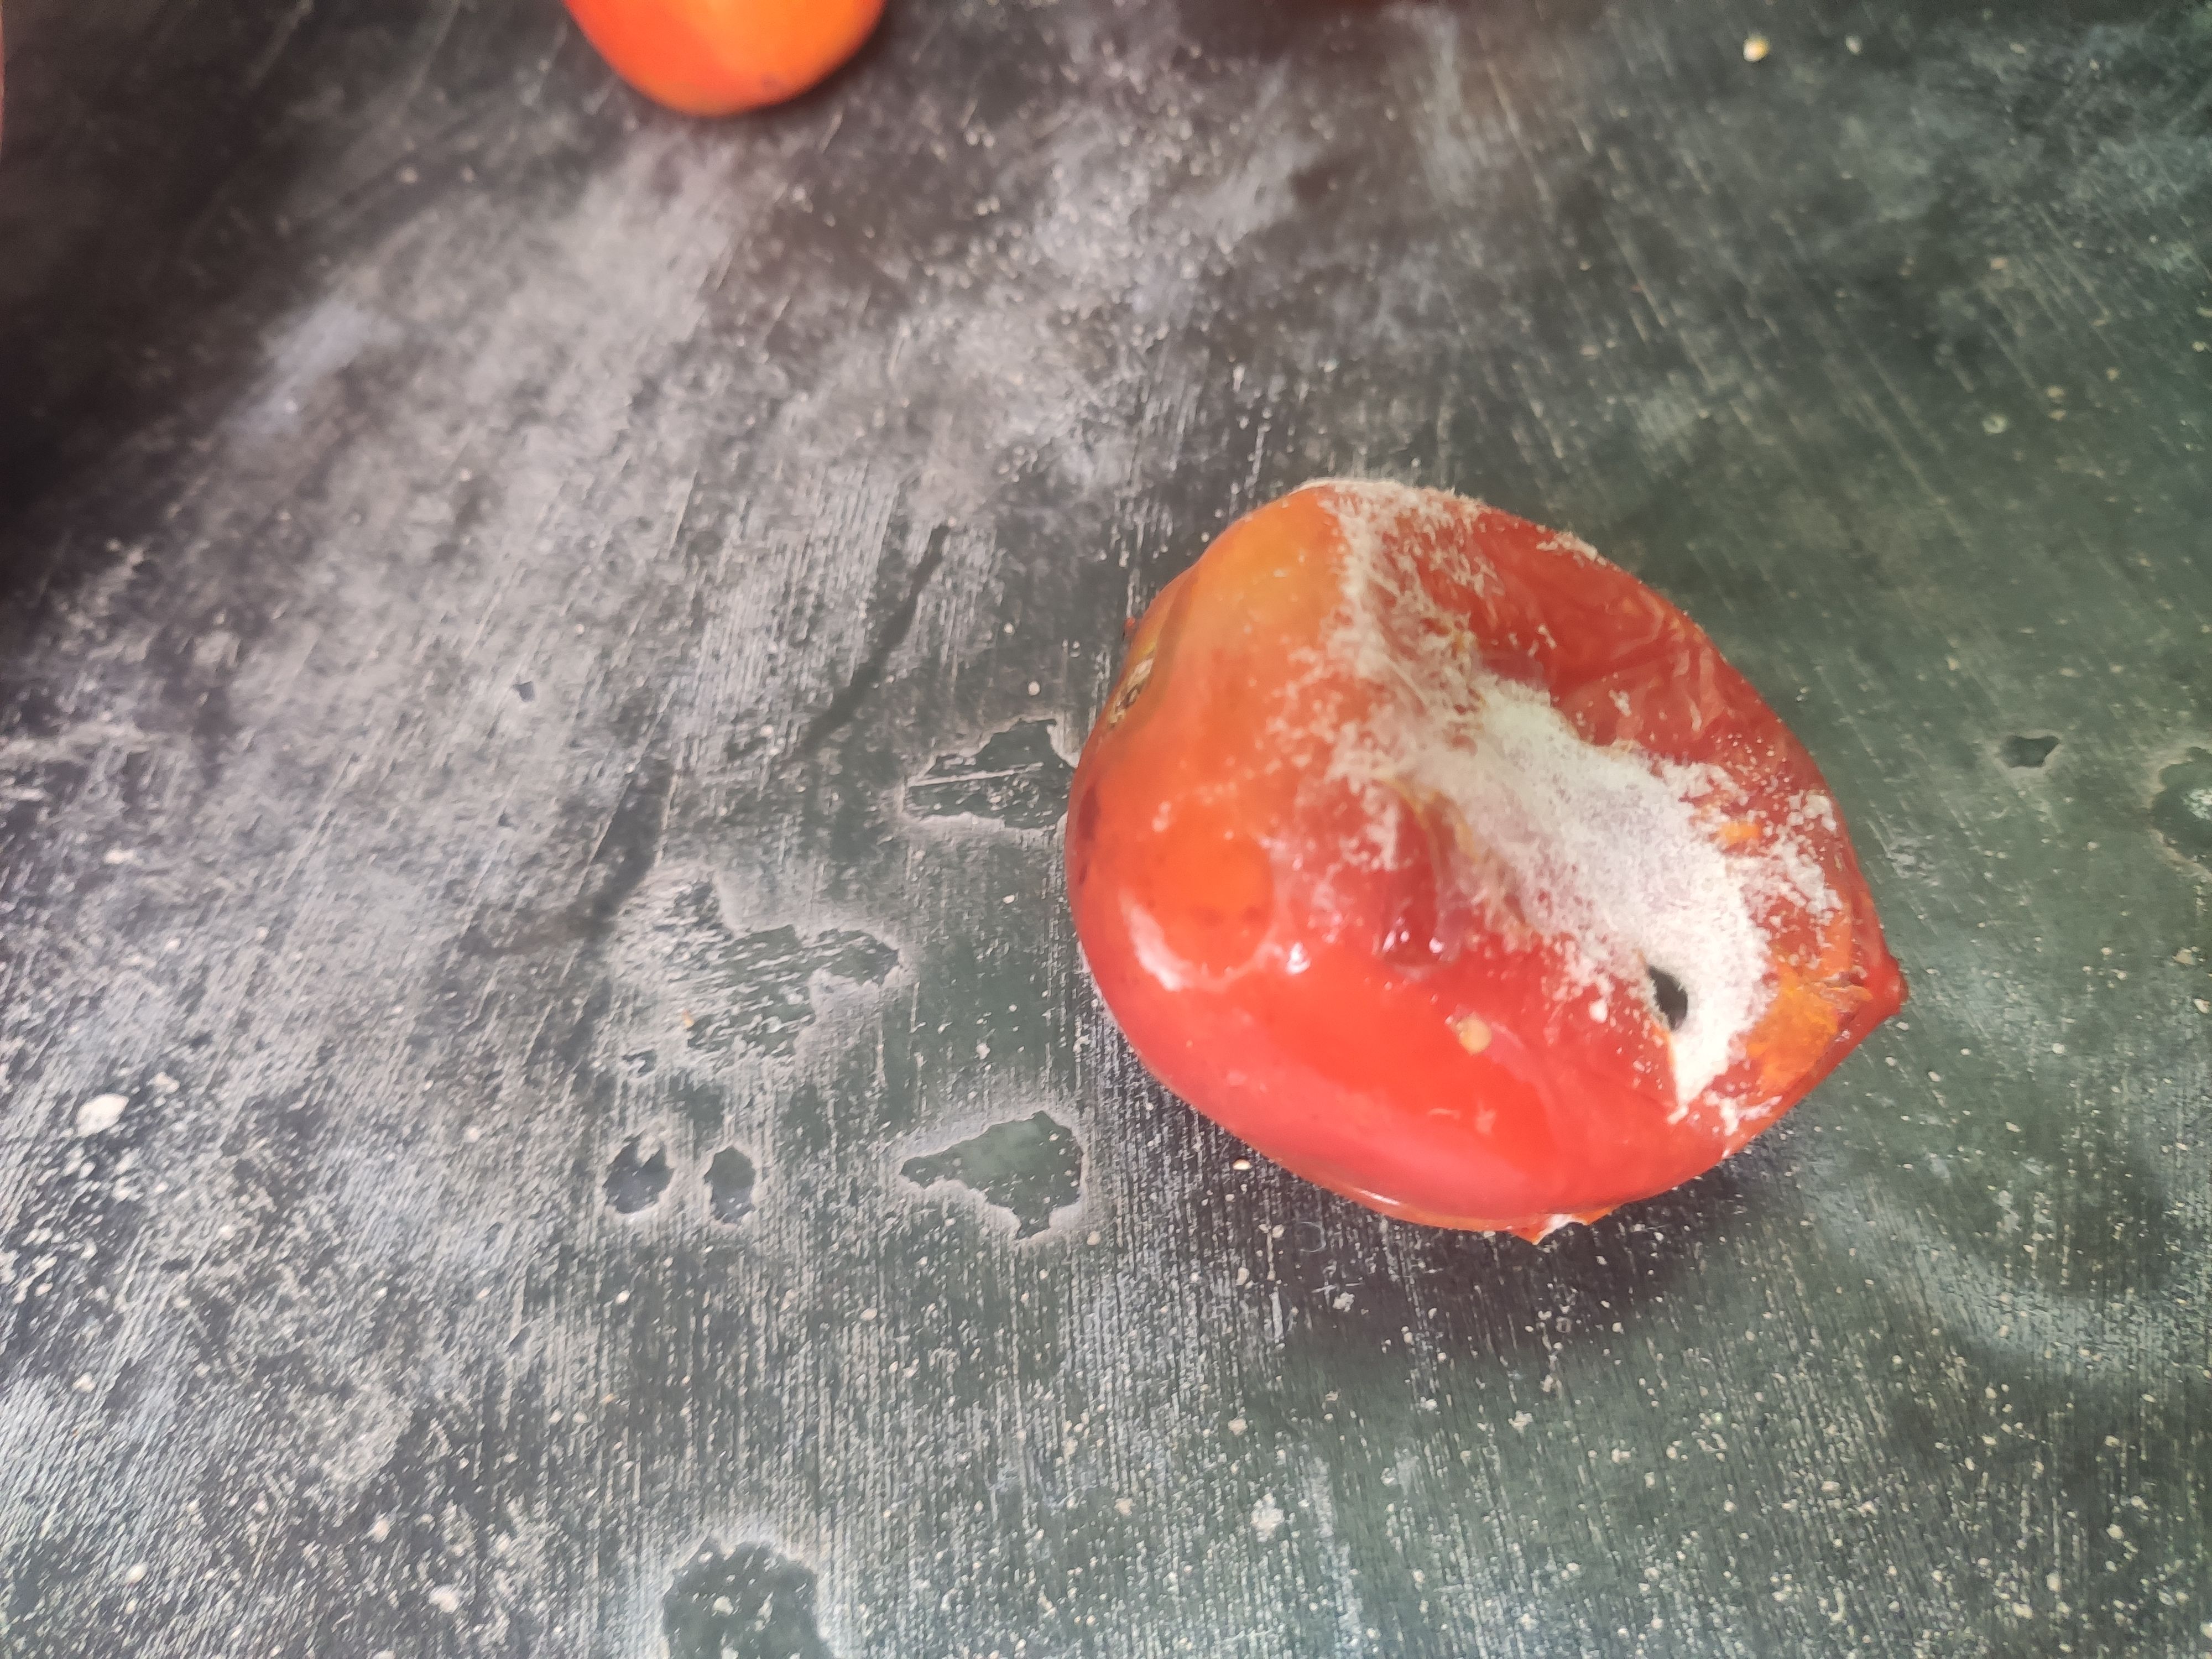
Fruit: tomatoes
Grade: 3rd-grade